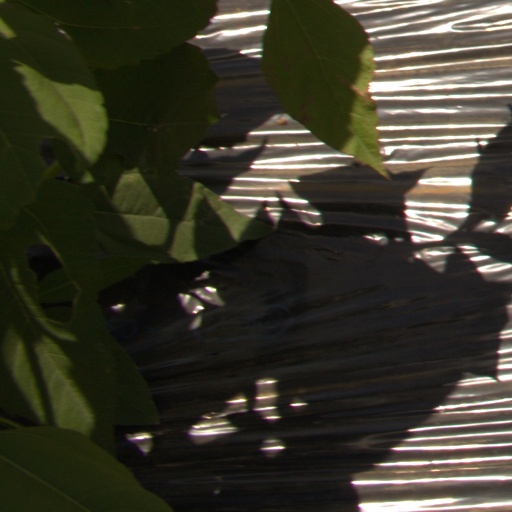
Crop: Jerusalem artichoke